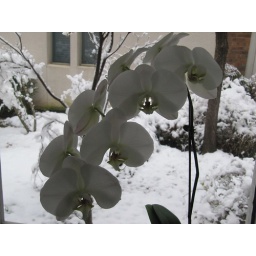
White orchid in the window with a white snow background